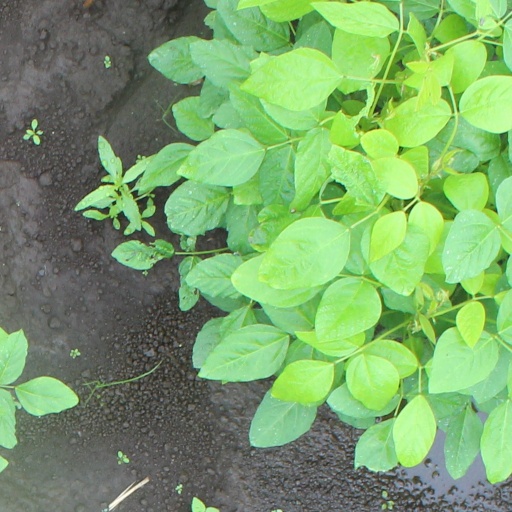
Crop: soybean